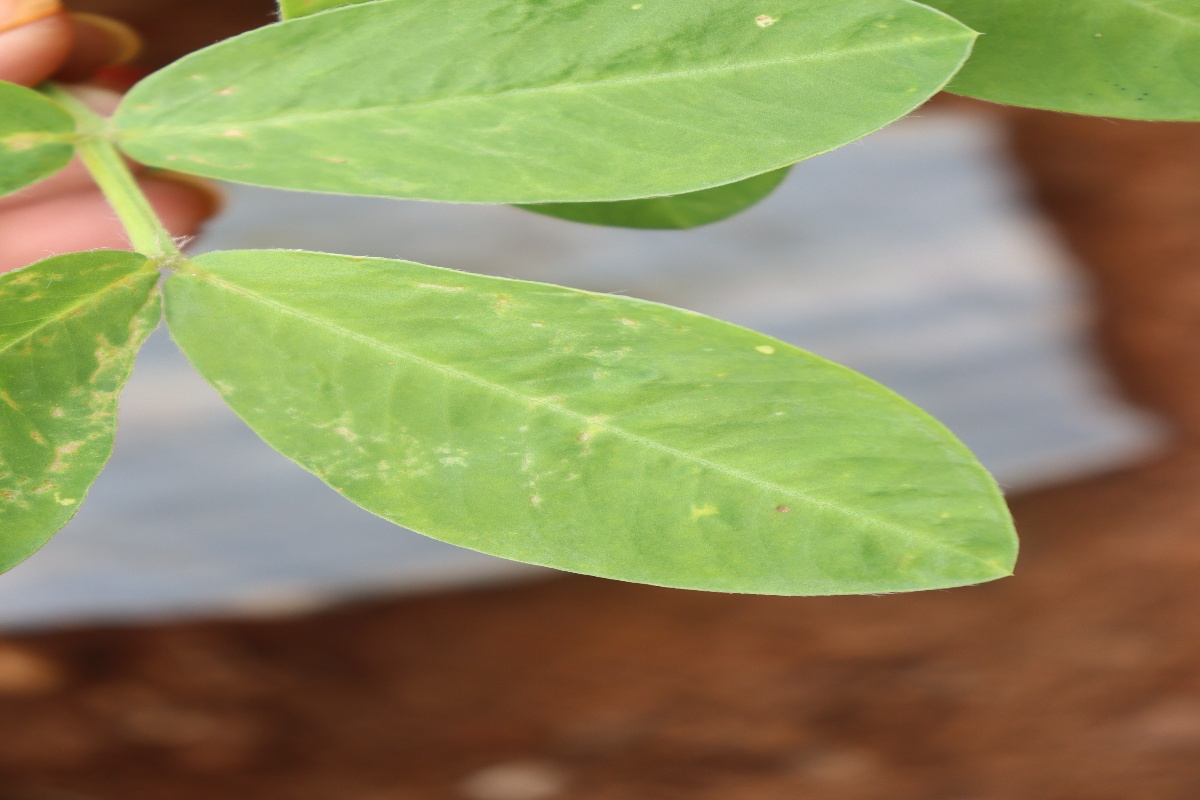
Label: early_leaf_spot